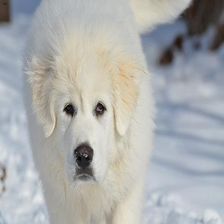
Species: dog
Breed: great pyrenees